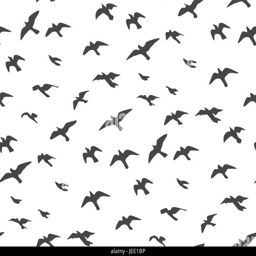
a flock of flying birds gray silhouette .